Question: Where was the picture taken?
Tambaya: A ina aka ɗauki hoton?
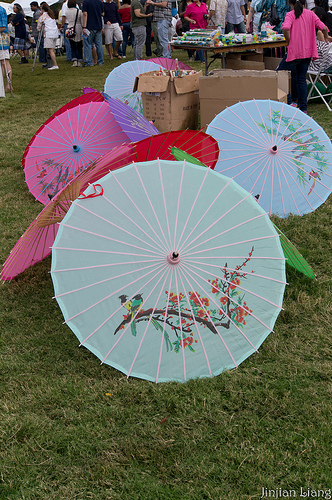
Answer: A market.
Amsa: A kasuwa.